United States Forest Service

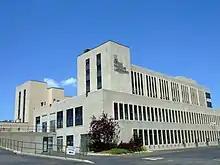
The Forest Products Laboratory, in Madison, Wisconsin

The Forest Service Research and Development deputy area includes five research stations, the Forest Products Laboratory, and the International Institute of Tropical Forestry, in Puerto Rico. Station directors, like regional foresters, report to the Chief. Research stations include Northern, Pacific Northwest, Pacific Southwest, Rocky Mountain, and Southern. There are 92 research work units located at 67 sites throughout the United States. there are 80 Experimental Forests and Ranges that have been established progressively since 1908; many sites are more than 50 years old. The system provides places for long-term science and management studies in major vegetation types of the of public land administered by the Forest Service. Individual sites range from 47 to 22,500 ha in size.